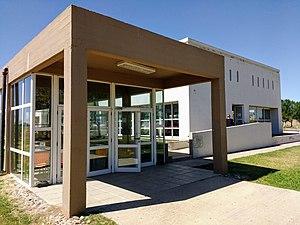
La province de Córdoba est une province de l'Argentine. Située dans le centre-nord du pays, elle est parfois appelée le « Cœur de l'Argentine ». Sa capitale est Córdoba, la deuxième plus grande ville du pays. La province a une superficie de 165 321 km² et une population de 3 567 654 habitants en 2015, ce qui en fait la deuxième province la plus peuplée du pays, après celle de Buenos Aires.